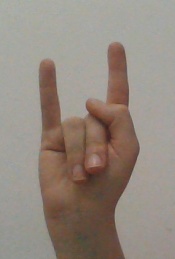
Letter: la